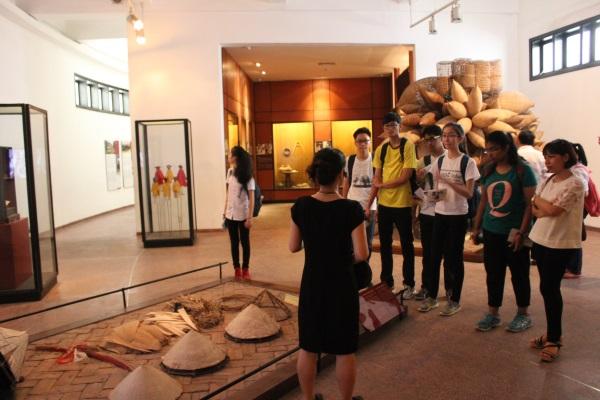
đoàn học sinh đang nghe người hướng dẫn viên thuyết trình